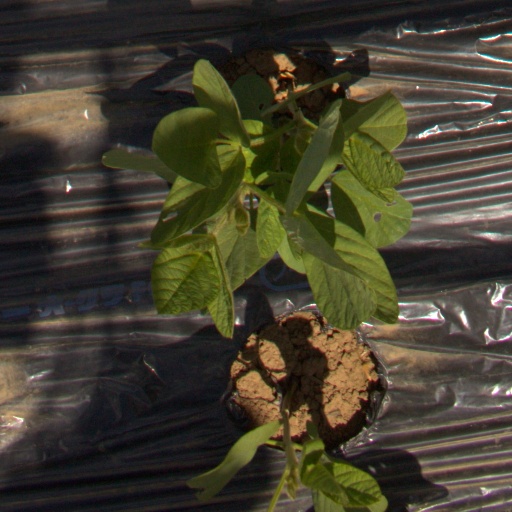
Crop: Jerusalem artichoke